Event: Nepal Earthquake
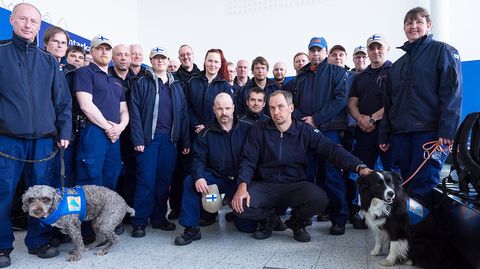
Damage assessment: no_damage